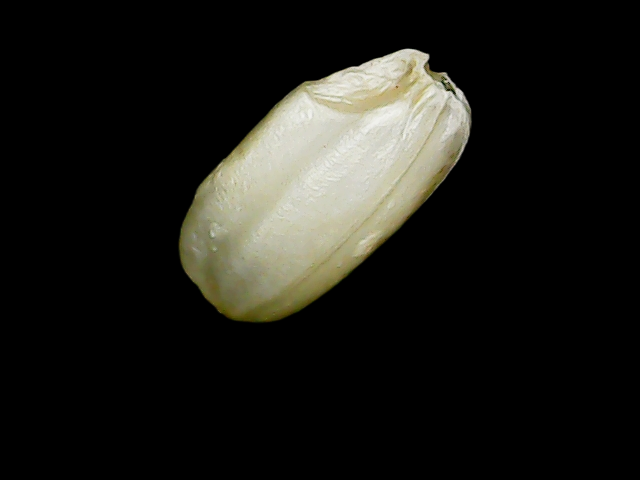
Rice variety: Binadhan8